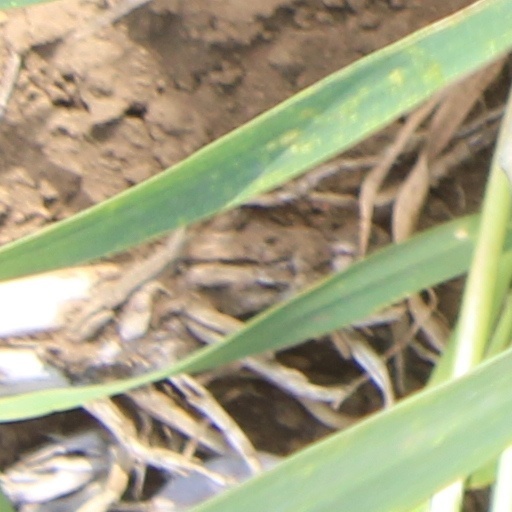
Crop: wheat